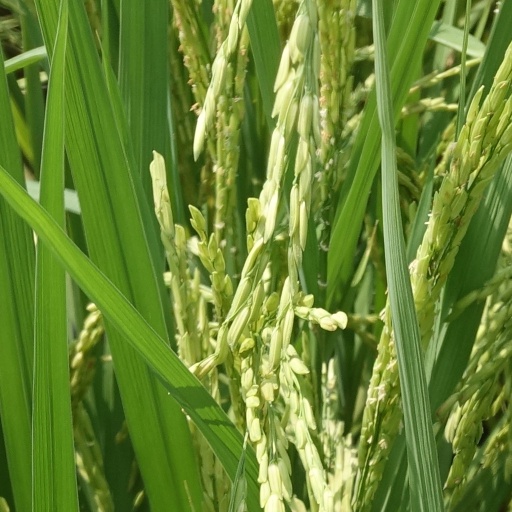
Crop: rice